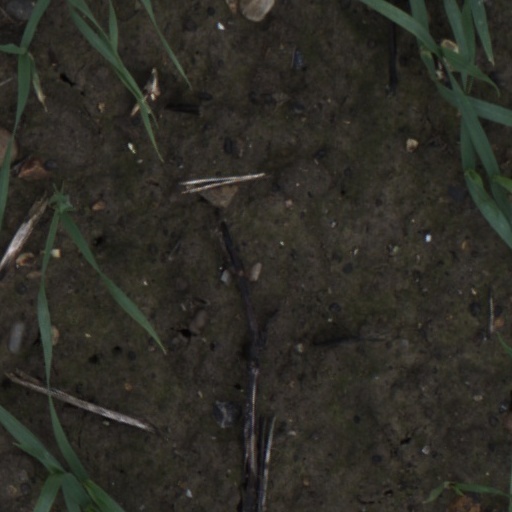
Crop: wheat